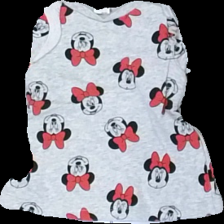
View: back
Type: Top
Category: Children
Brand: H&M
Colors: Grey, Black, Red
Material: 100% cotton
Pattern: Other
Cut: Regular, C-collar
Size: 68
Season: All
Price range: 50-100
Recommended usage: Export